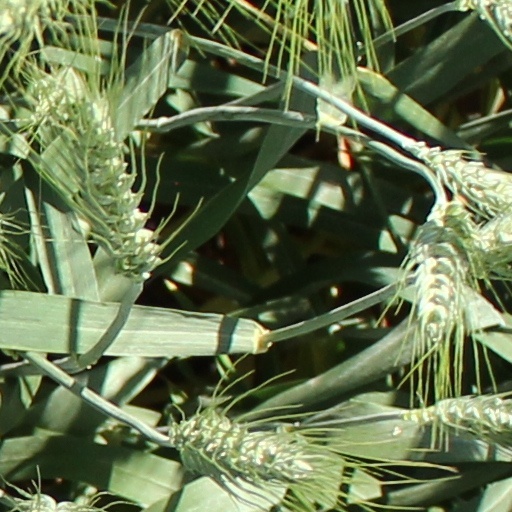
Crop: wheat